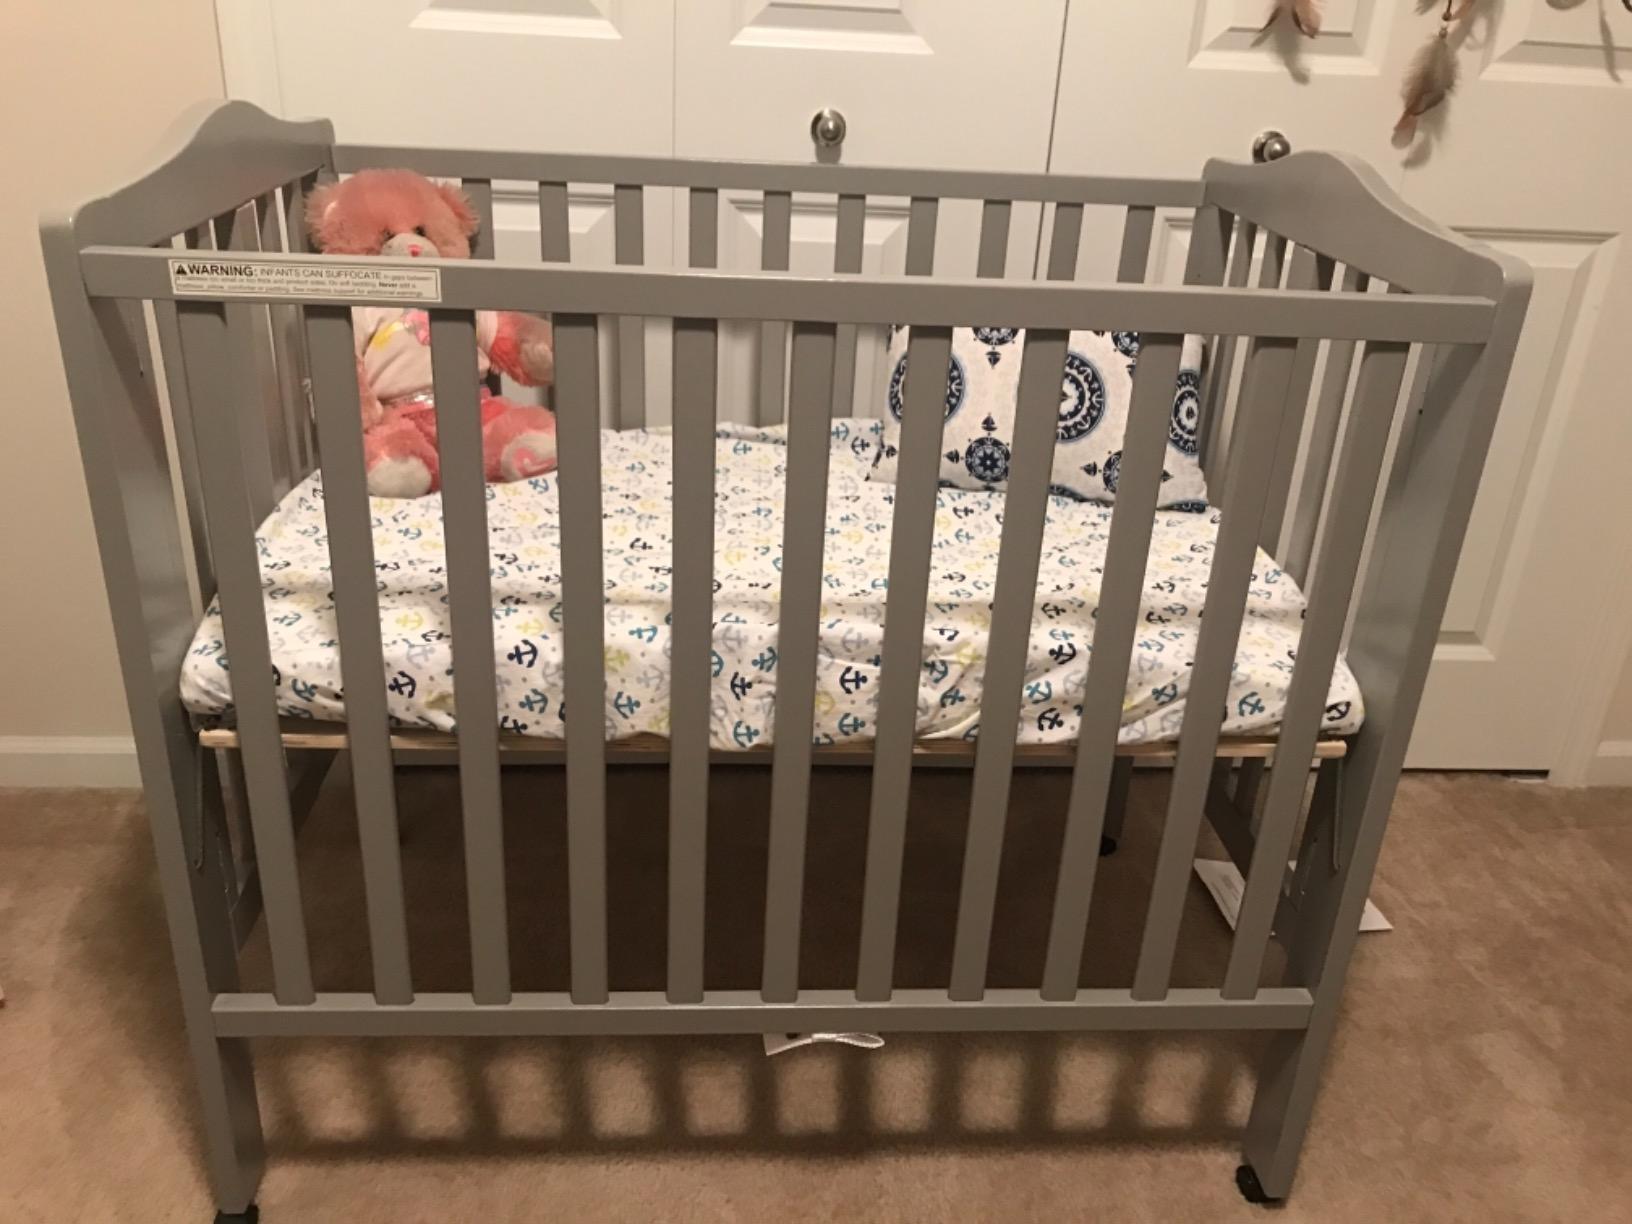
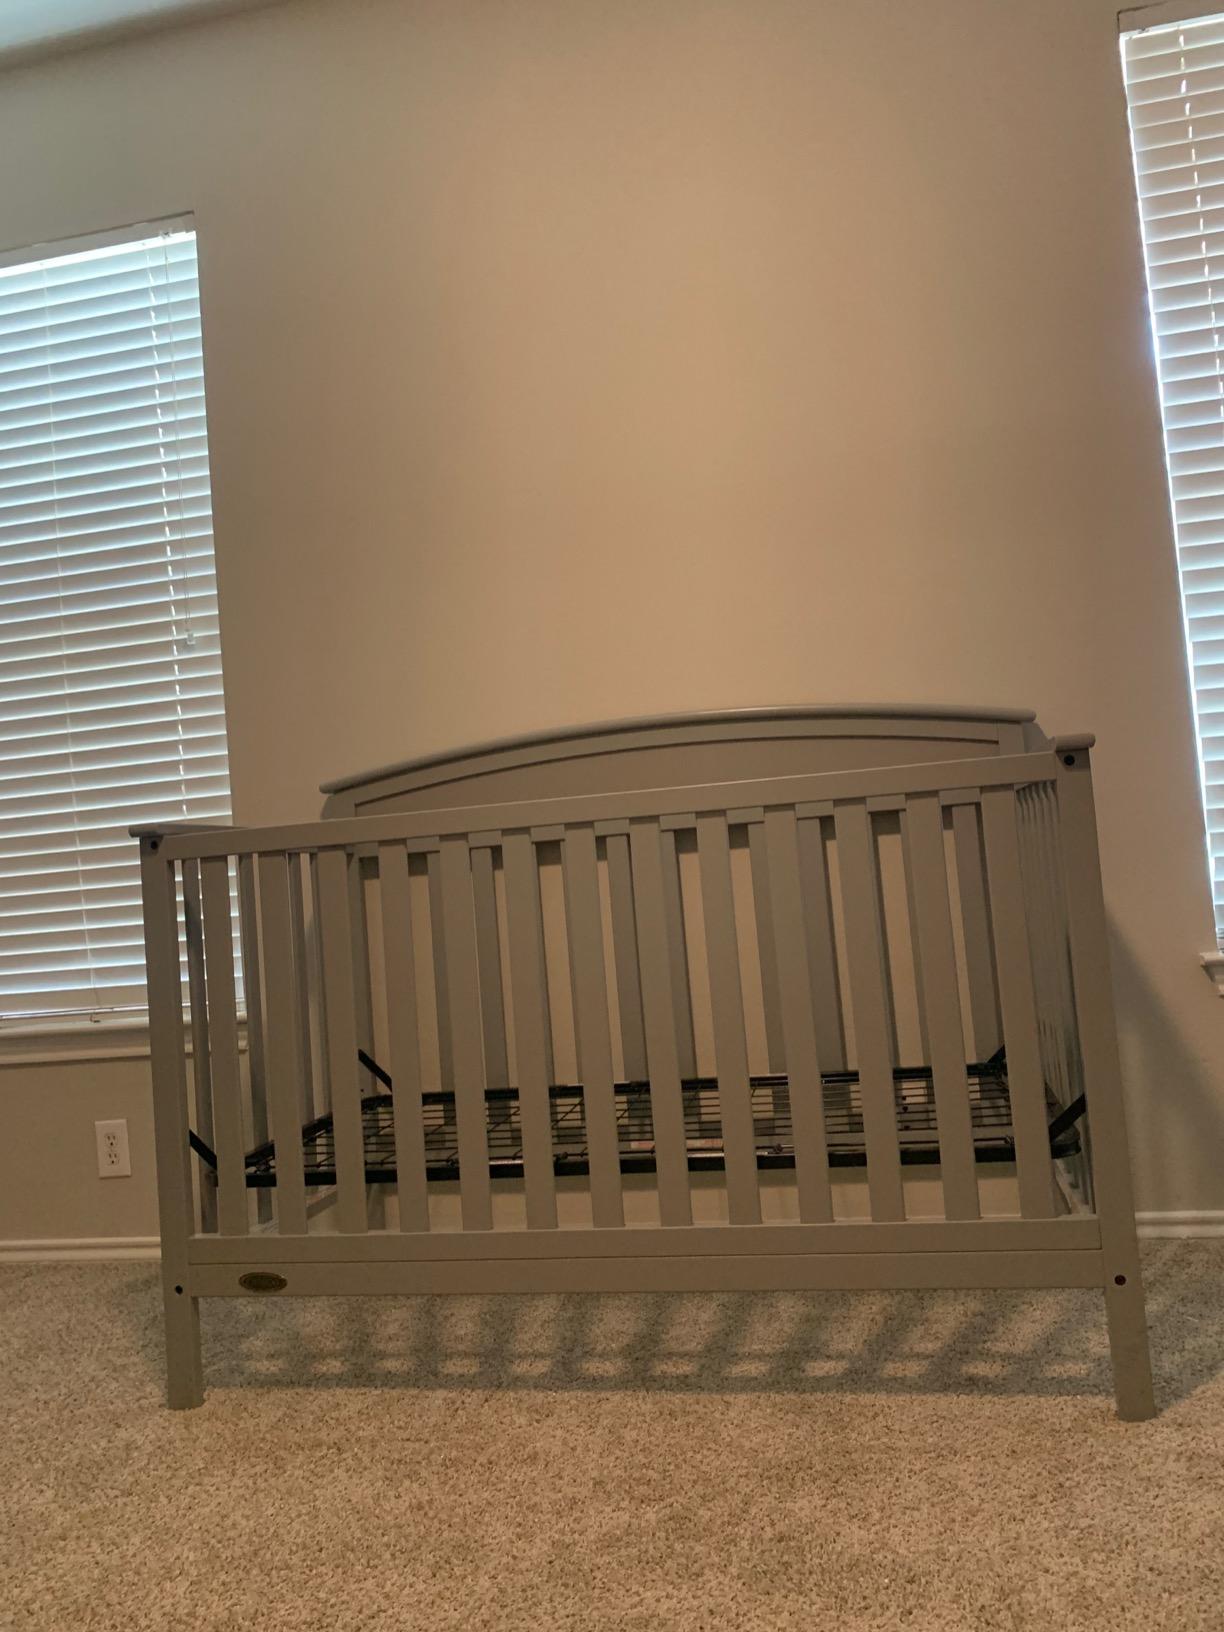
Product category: products_crib
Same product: no